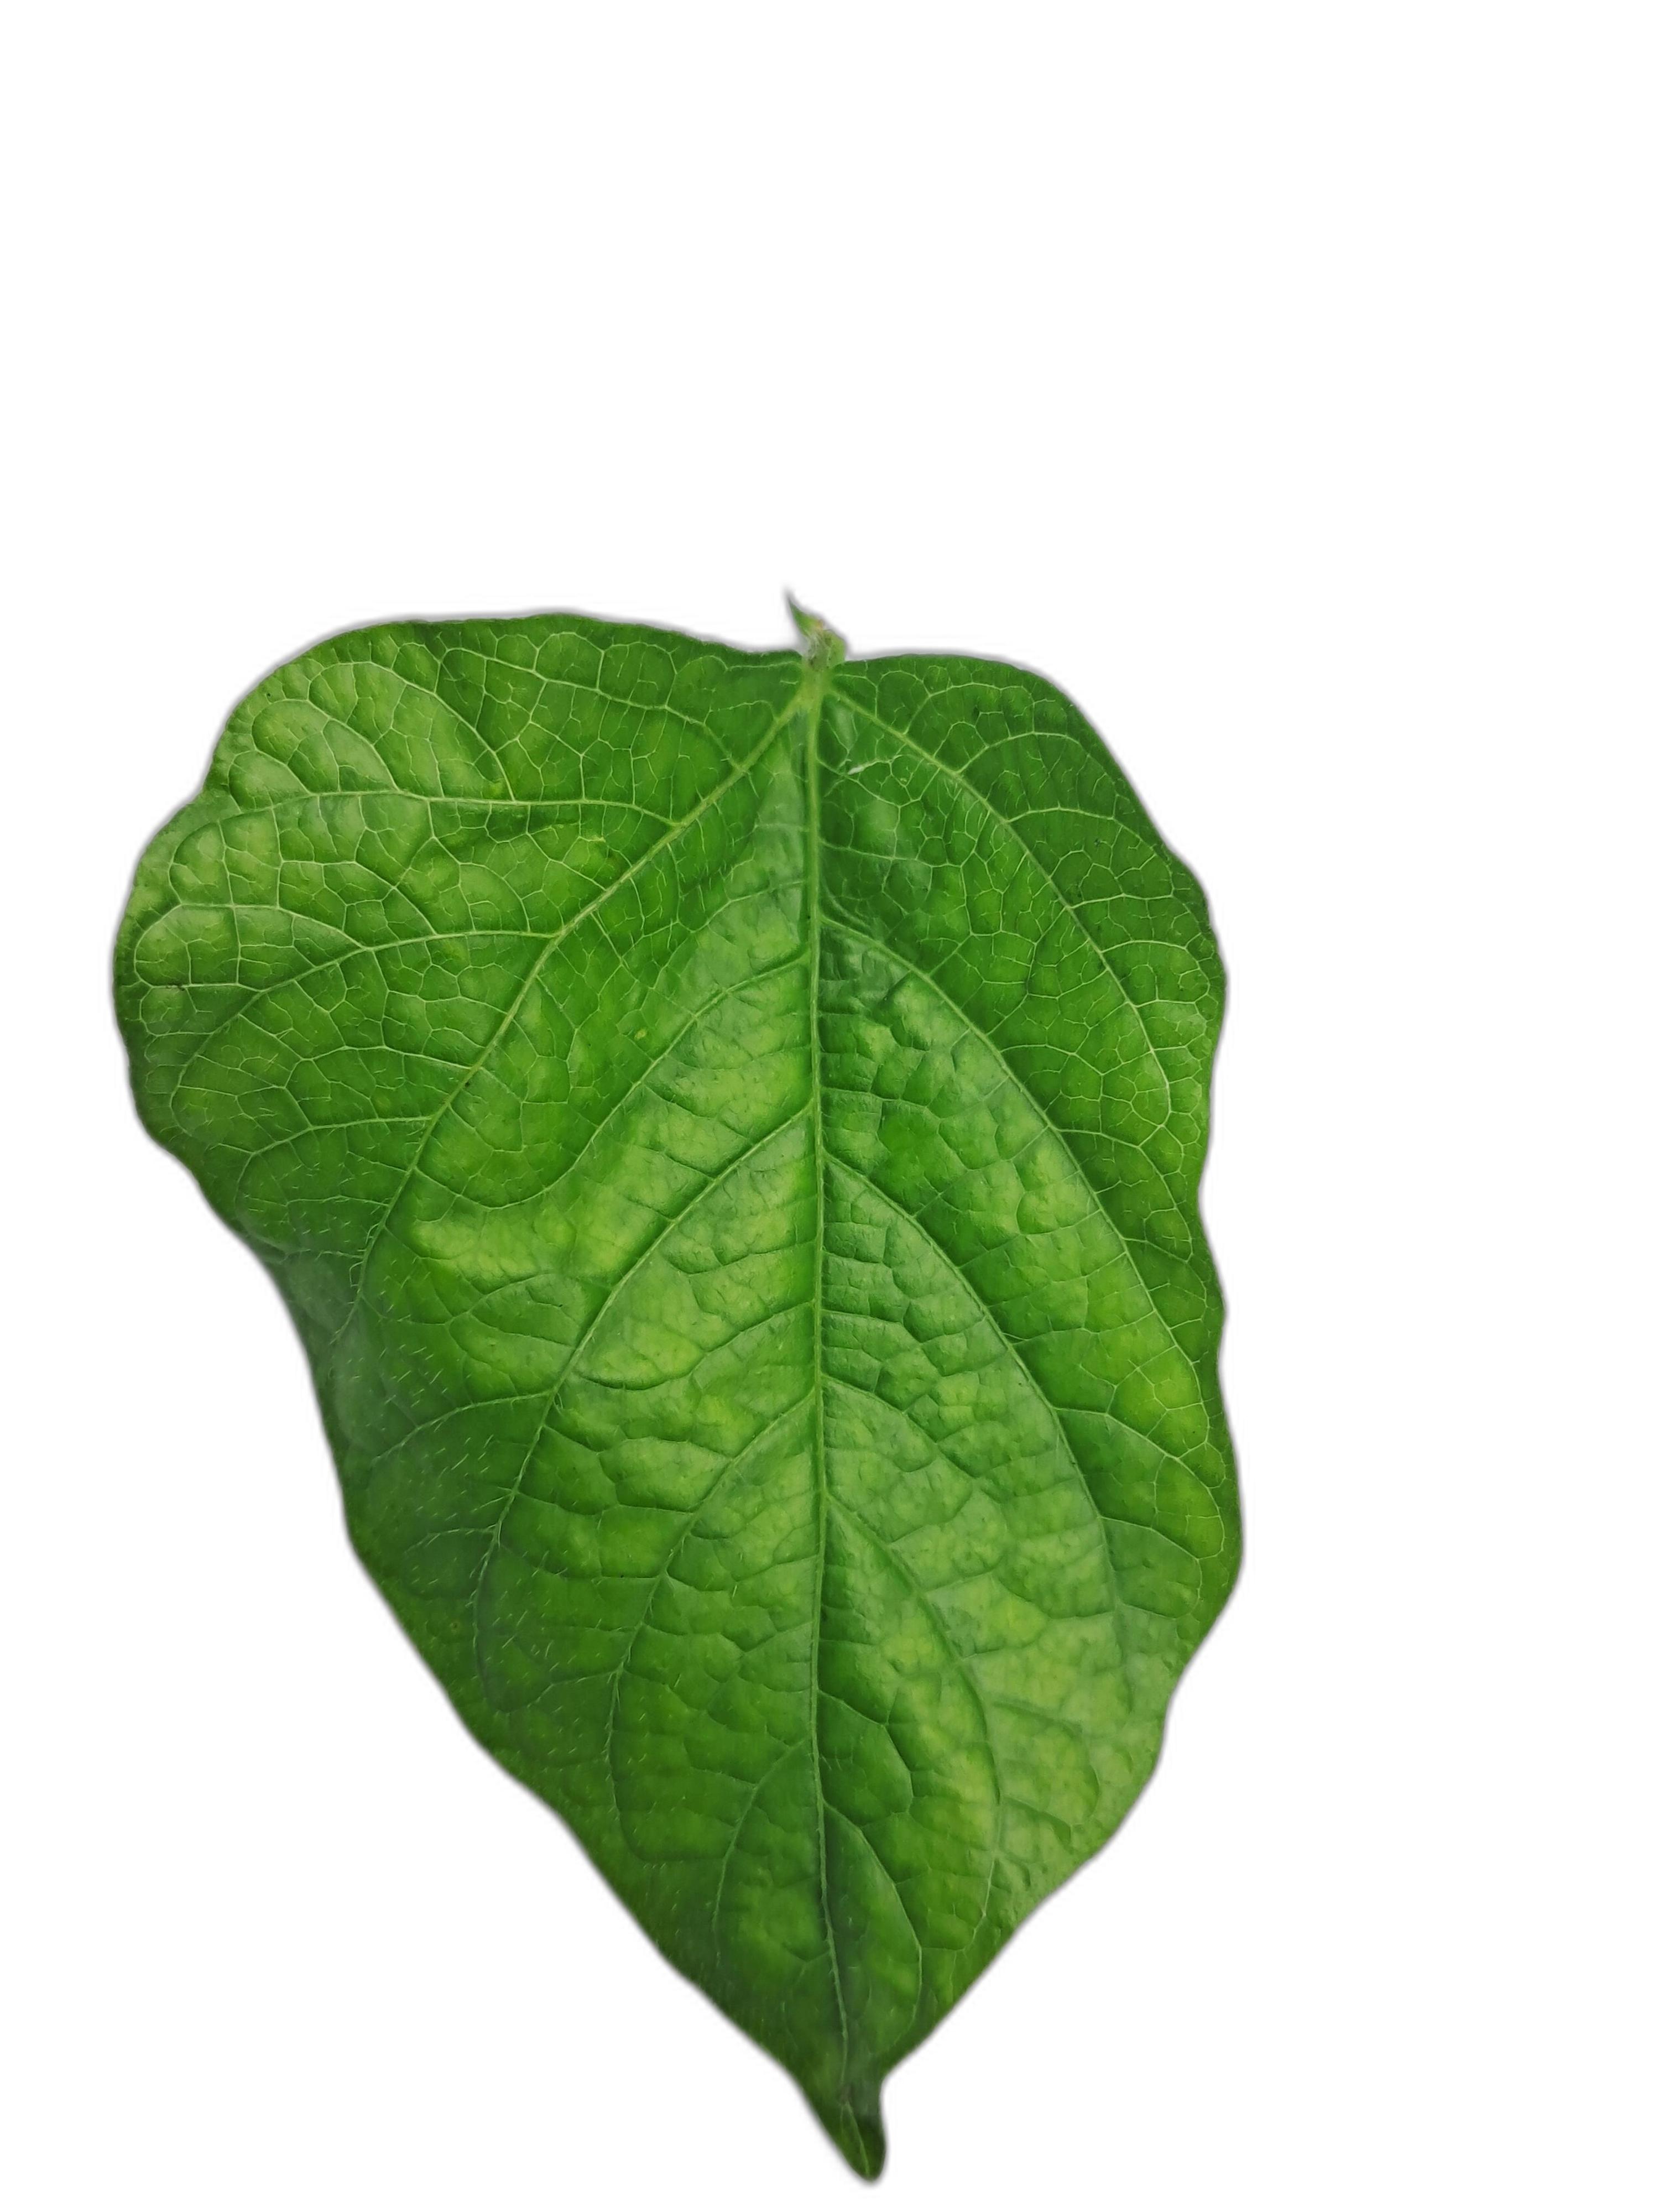
Label: Leaf Crinkle